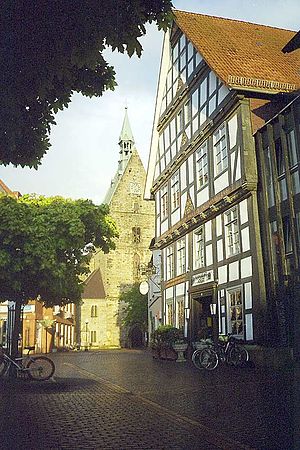
Stadthagen
St. Martini
Stadthagen er administrationsby og kommune i det nordvestlige Tyskland, beliggende cirka 40 km vest for Hannover under Landkreis Schaumburg. Denne landkreis ligger i delstaten Niedersachsen.